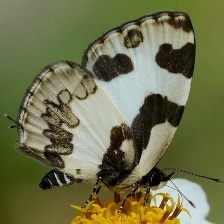
Species: ELBOWED PIERROT